Guangdong Experimental High School

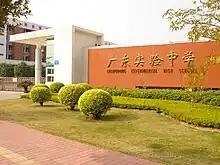
the Senior High campus

The old campus, also known as 'Zhongsi Campus', then became the junior high campus, since three upper grades moved to the new campus. It is located at No.4 Zhongshan Rd in Yuexiu District, Guangzhou. 'Zhongsi Campus' was the only campus before the school expanded at the beginning of the 21st century. It represents the history and development of the school since 1960.